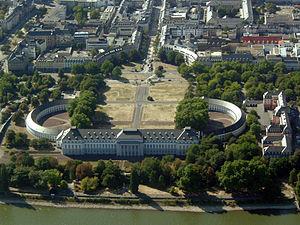
Vue aérienne du Château des Princes-Électeurs à Coblence